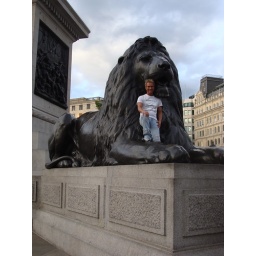
Giant lions that are part of a monument in Trafalgar Square.